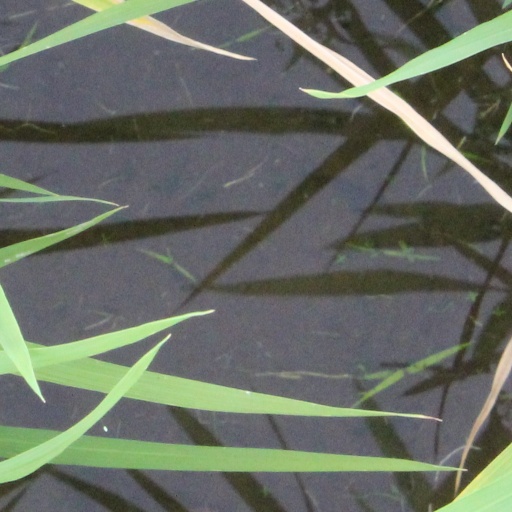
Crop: rice